Llanwddyn (electoral ward)

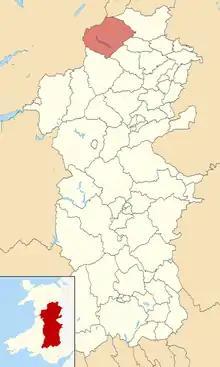
Llanwddyn ward location in Powys, Wales

Llanwddyn was the name of an electoral wards in the far north of Powys, Wales. It covered the community of Llanwddyn (which gives it its name) as well as the neighbouring communities of Llangynog and Pen-y-Bont-Fawr. The ward elected a county councillor to Powys County Council.